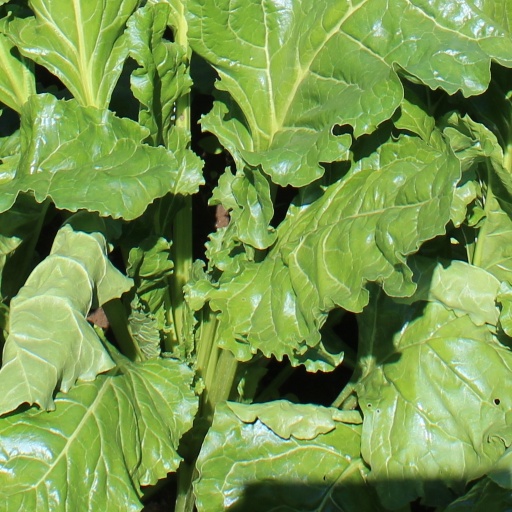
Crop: sugar beet